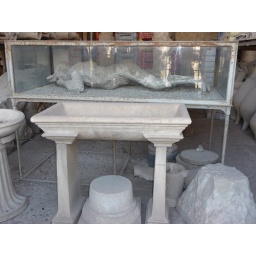
181A Storeage shed Pompeii showing body in glass box